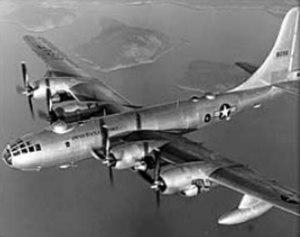
Le Strategic Air Command, ou SAC, était un grand commandement de l'United States Air Force, formé en 1946 pour regrouper les unités de bombardement stratégique de l'USAF, destinées en particulier à employer les armes nucléaires des États-Unis. Il regroupait aussi bien des unités de bombardiers, que d'avions ravitailleurs, de chasseurs d'escorte, mais aussi de missiles balistiques intercontinentaux.
George Churchill Kenney est un général de l’United States Air Force qui a participé à la Première Guerre mondiale et à la Seconde Guerre mondiale. Il est surtout connu en tant que commandant des Forces aériennes alliées pour la South West Pacific Area, poste qu'il occupe d’août 1942 à 1945.
Le Boeing B-50 Superfortress est un développement du bombardier américain B-29. Il est mis en service en 1949 et construit à 370 exemplaires.
Ceci est la liste des bombardiers utilisés par les forces armées des États-Unis. La liste inclut également les projets et prototypes de bombardier conçus pour l’armée américaine. La liste est triable en fonction de plusieurs critères.